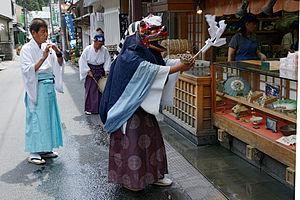
La danse du lion est une danse traditionnelle de la culture chinoise et d'autres pays asiatiques où des danseurs, revêtus d'un costume de lion, imitent les mouvements de l'animal. Elle est exécutée le plus souvent pour le Nouvel An chinois et pour d'autres festivités religieuses ou culturelles chinoises, mais aussi à des ouvertures de foires commerciales, pour des mariages, ou tout simplement pour honorer des invités importants : cette danse est censée apporter la chance.